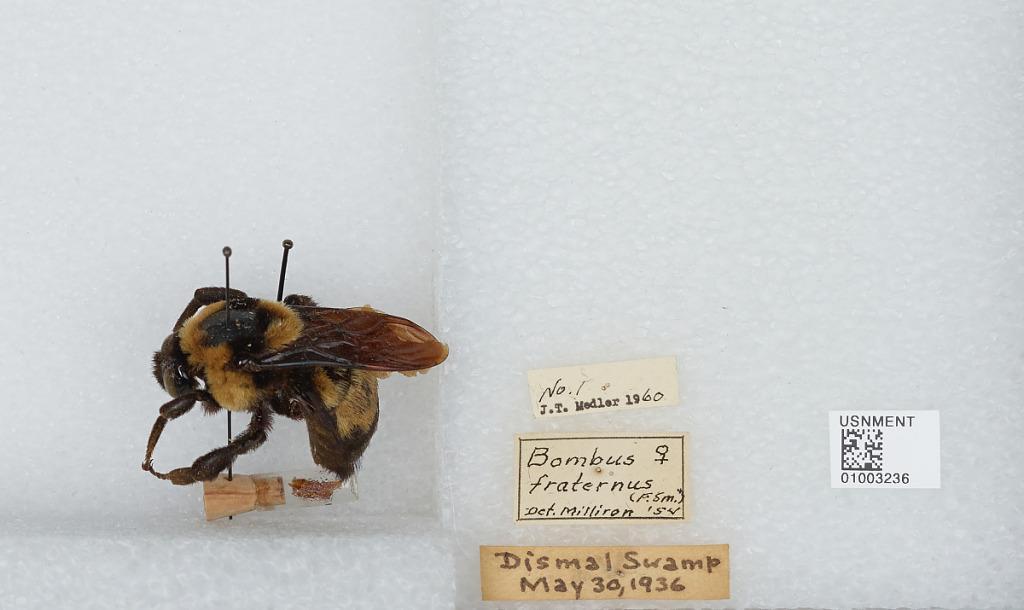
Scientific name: Bombus (Fraternobombus) fraternus (Smith)
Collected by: J. Medler
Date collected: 1936-5-30
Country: United States
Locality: Dismal Swamp
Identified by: Milliron